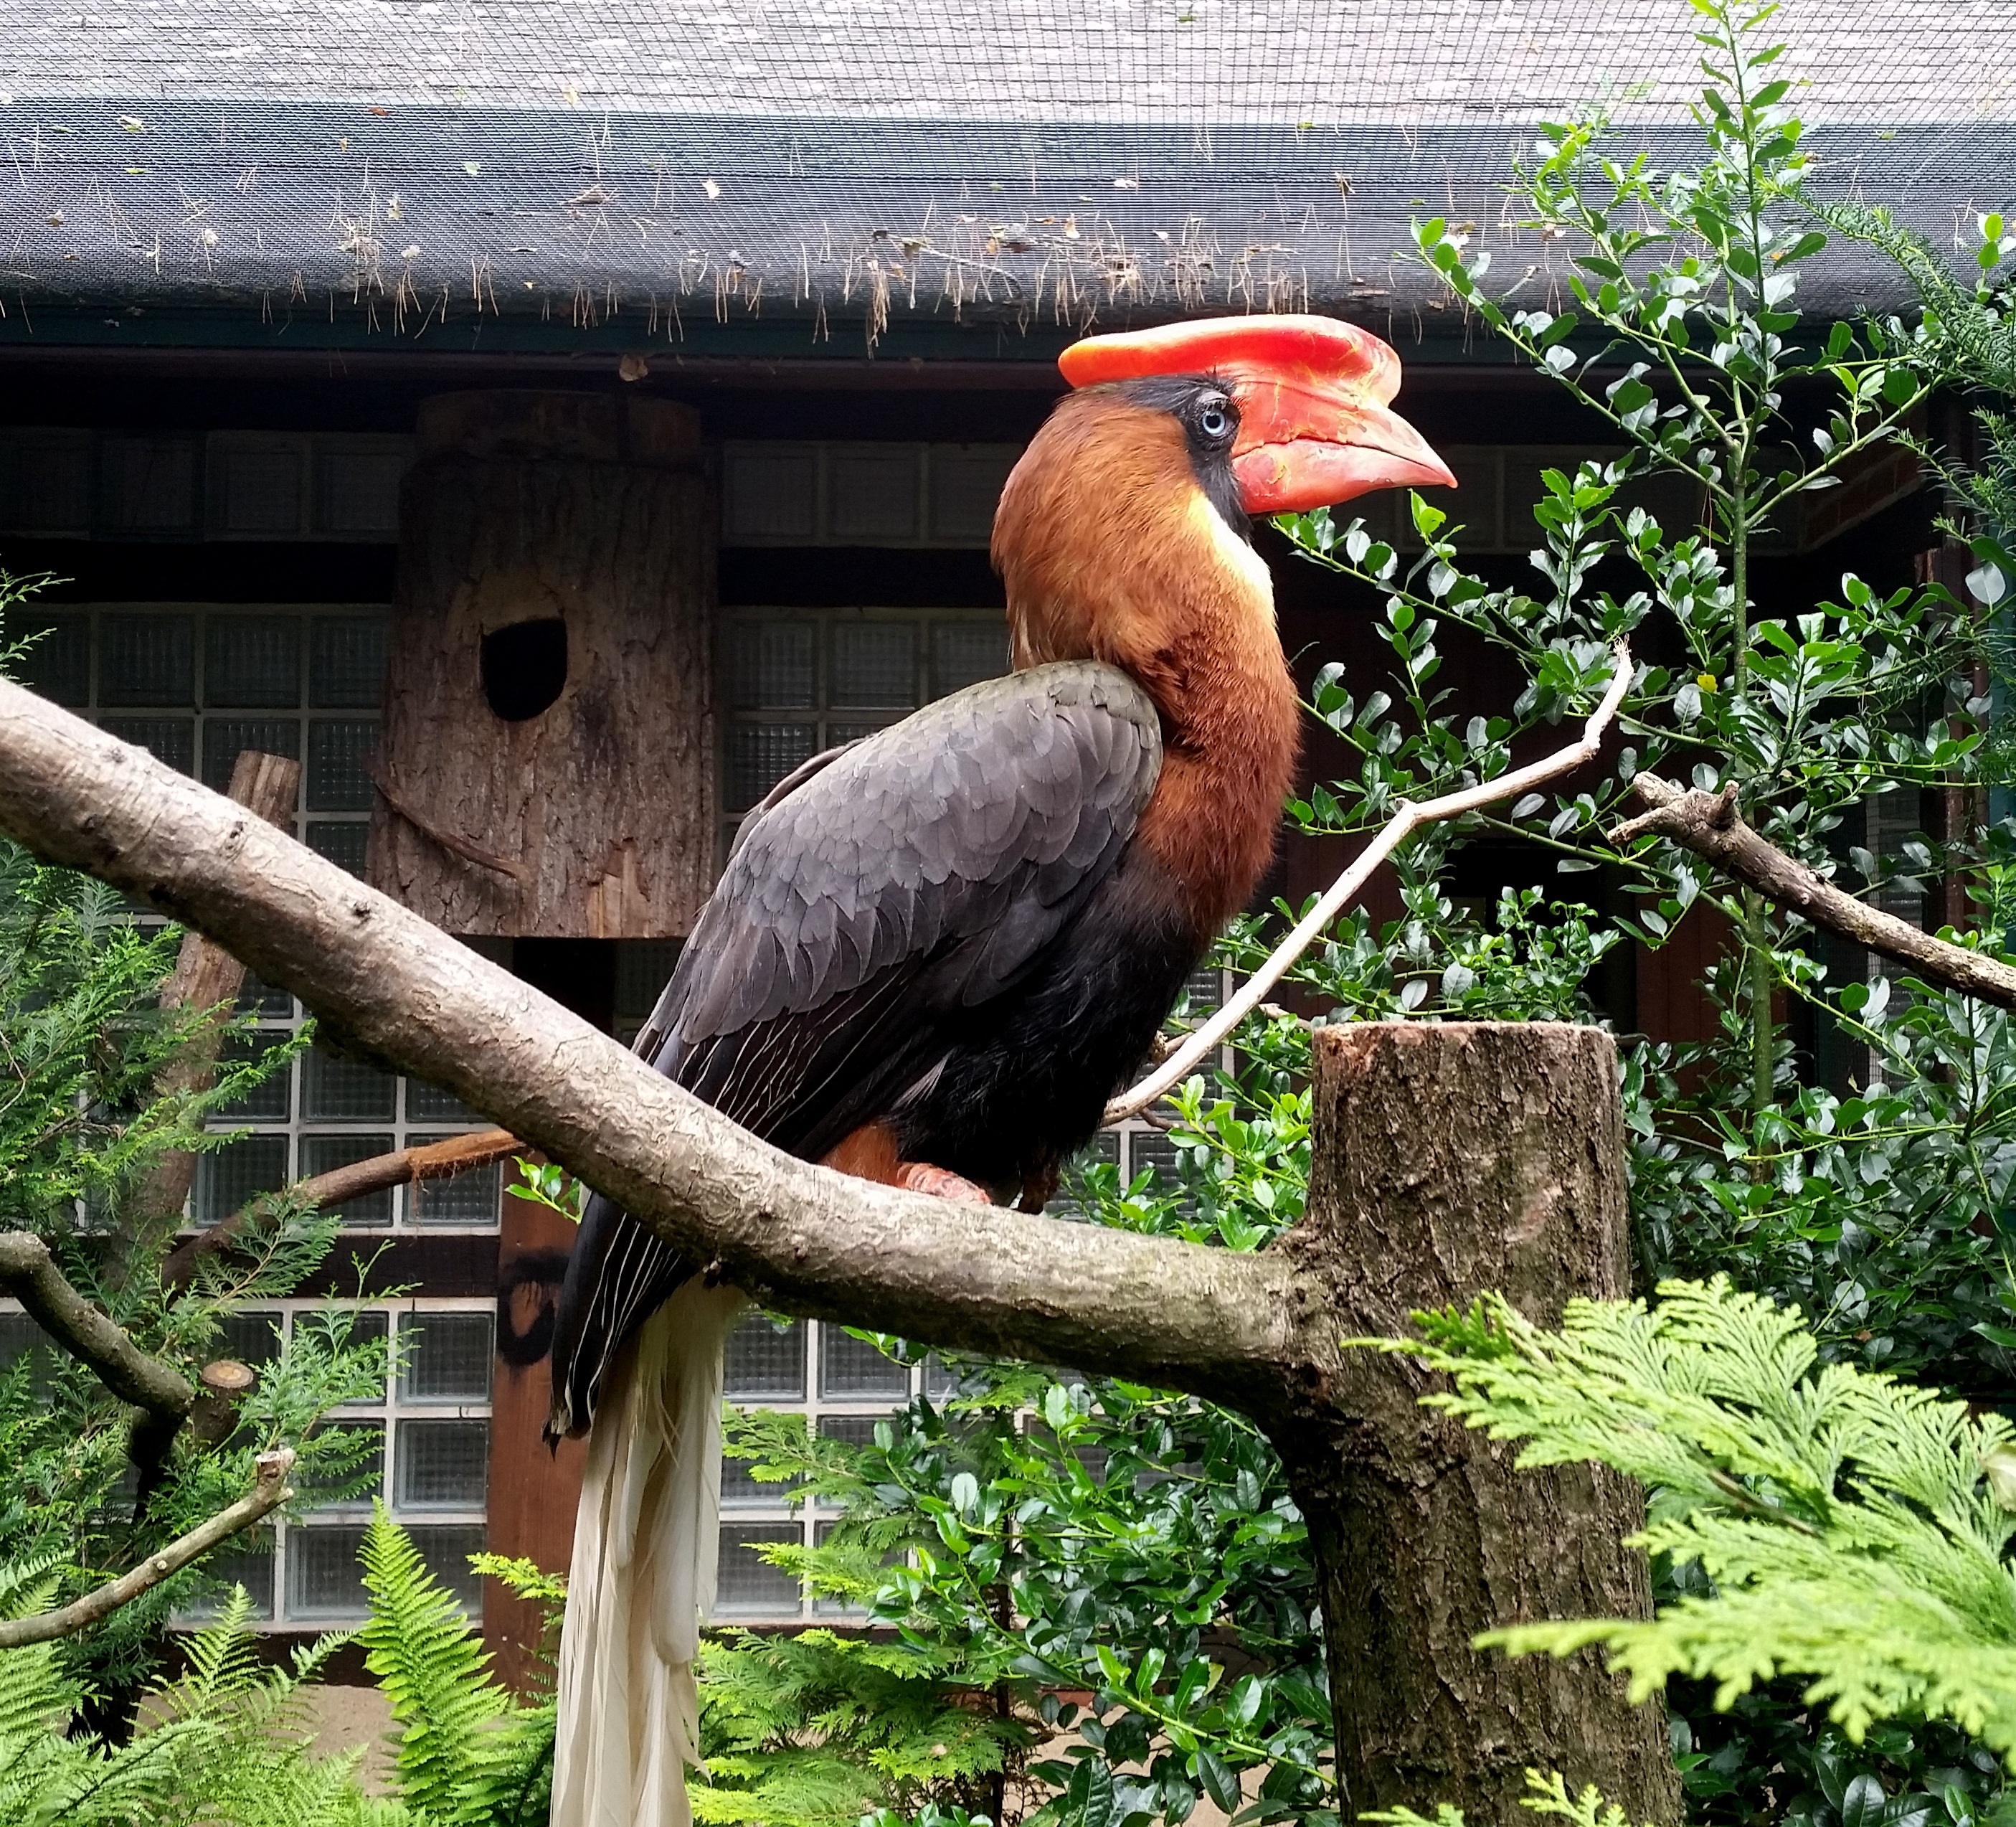
branch, bird, wildlife, zoo, jungle, brown, black, garden, fauna, macaw, enclosure, hornbill, perching bird, bucerotidae